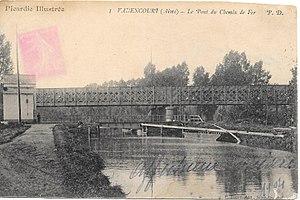
Le pont de chemin de fer au-dessus de l'Oise.
Vadencourt est une commune française située dans le département de l'Aisne, en région Hauts-de-France.
Le chemin de fer de Guise au Catelet est une ancienne ligne de chemin de fer secondaire réalisé sous le régime des voies ferrées d'intérêt local et qui a relié ces deux villes du département de l'Aisne entre 1900 et 1951. La ligne est construite à l'écartement métrique.